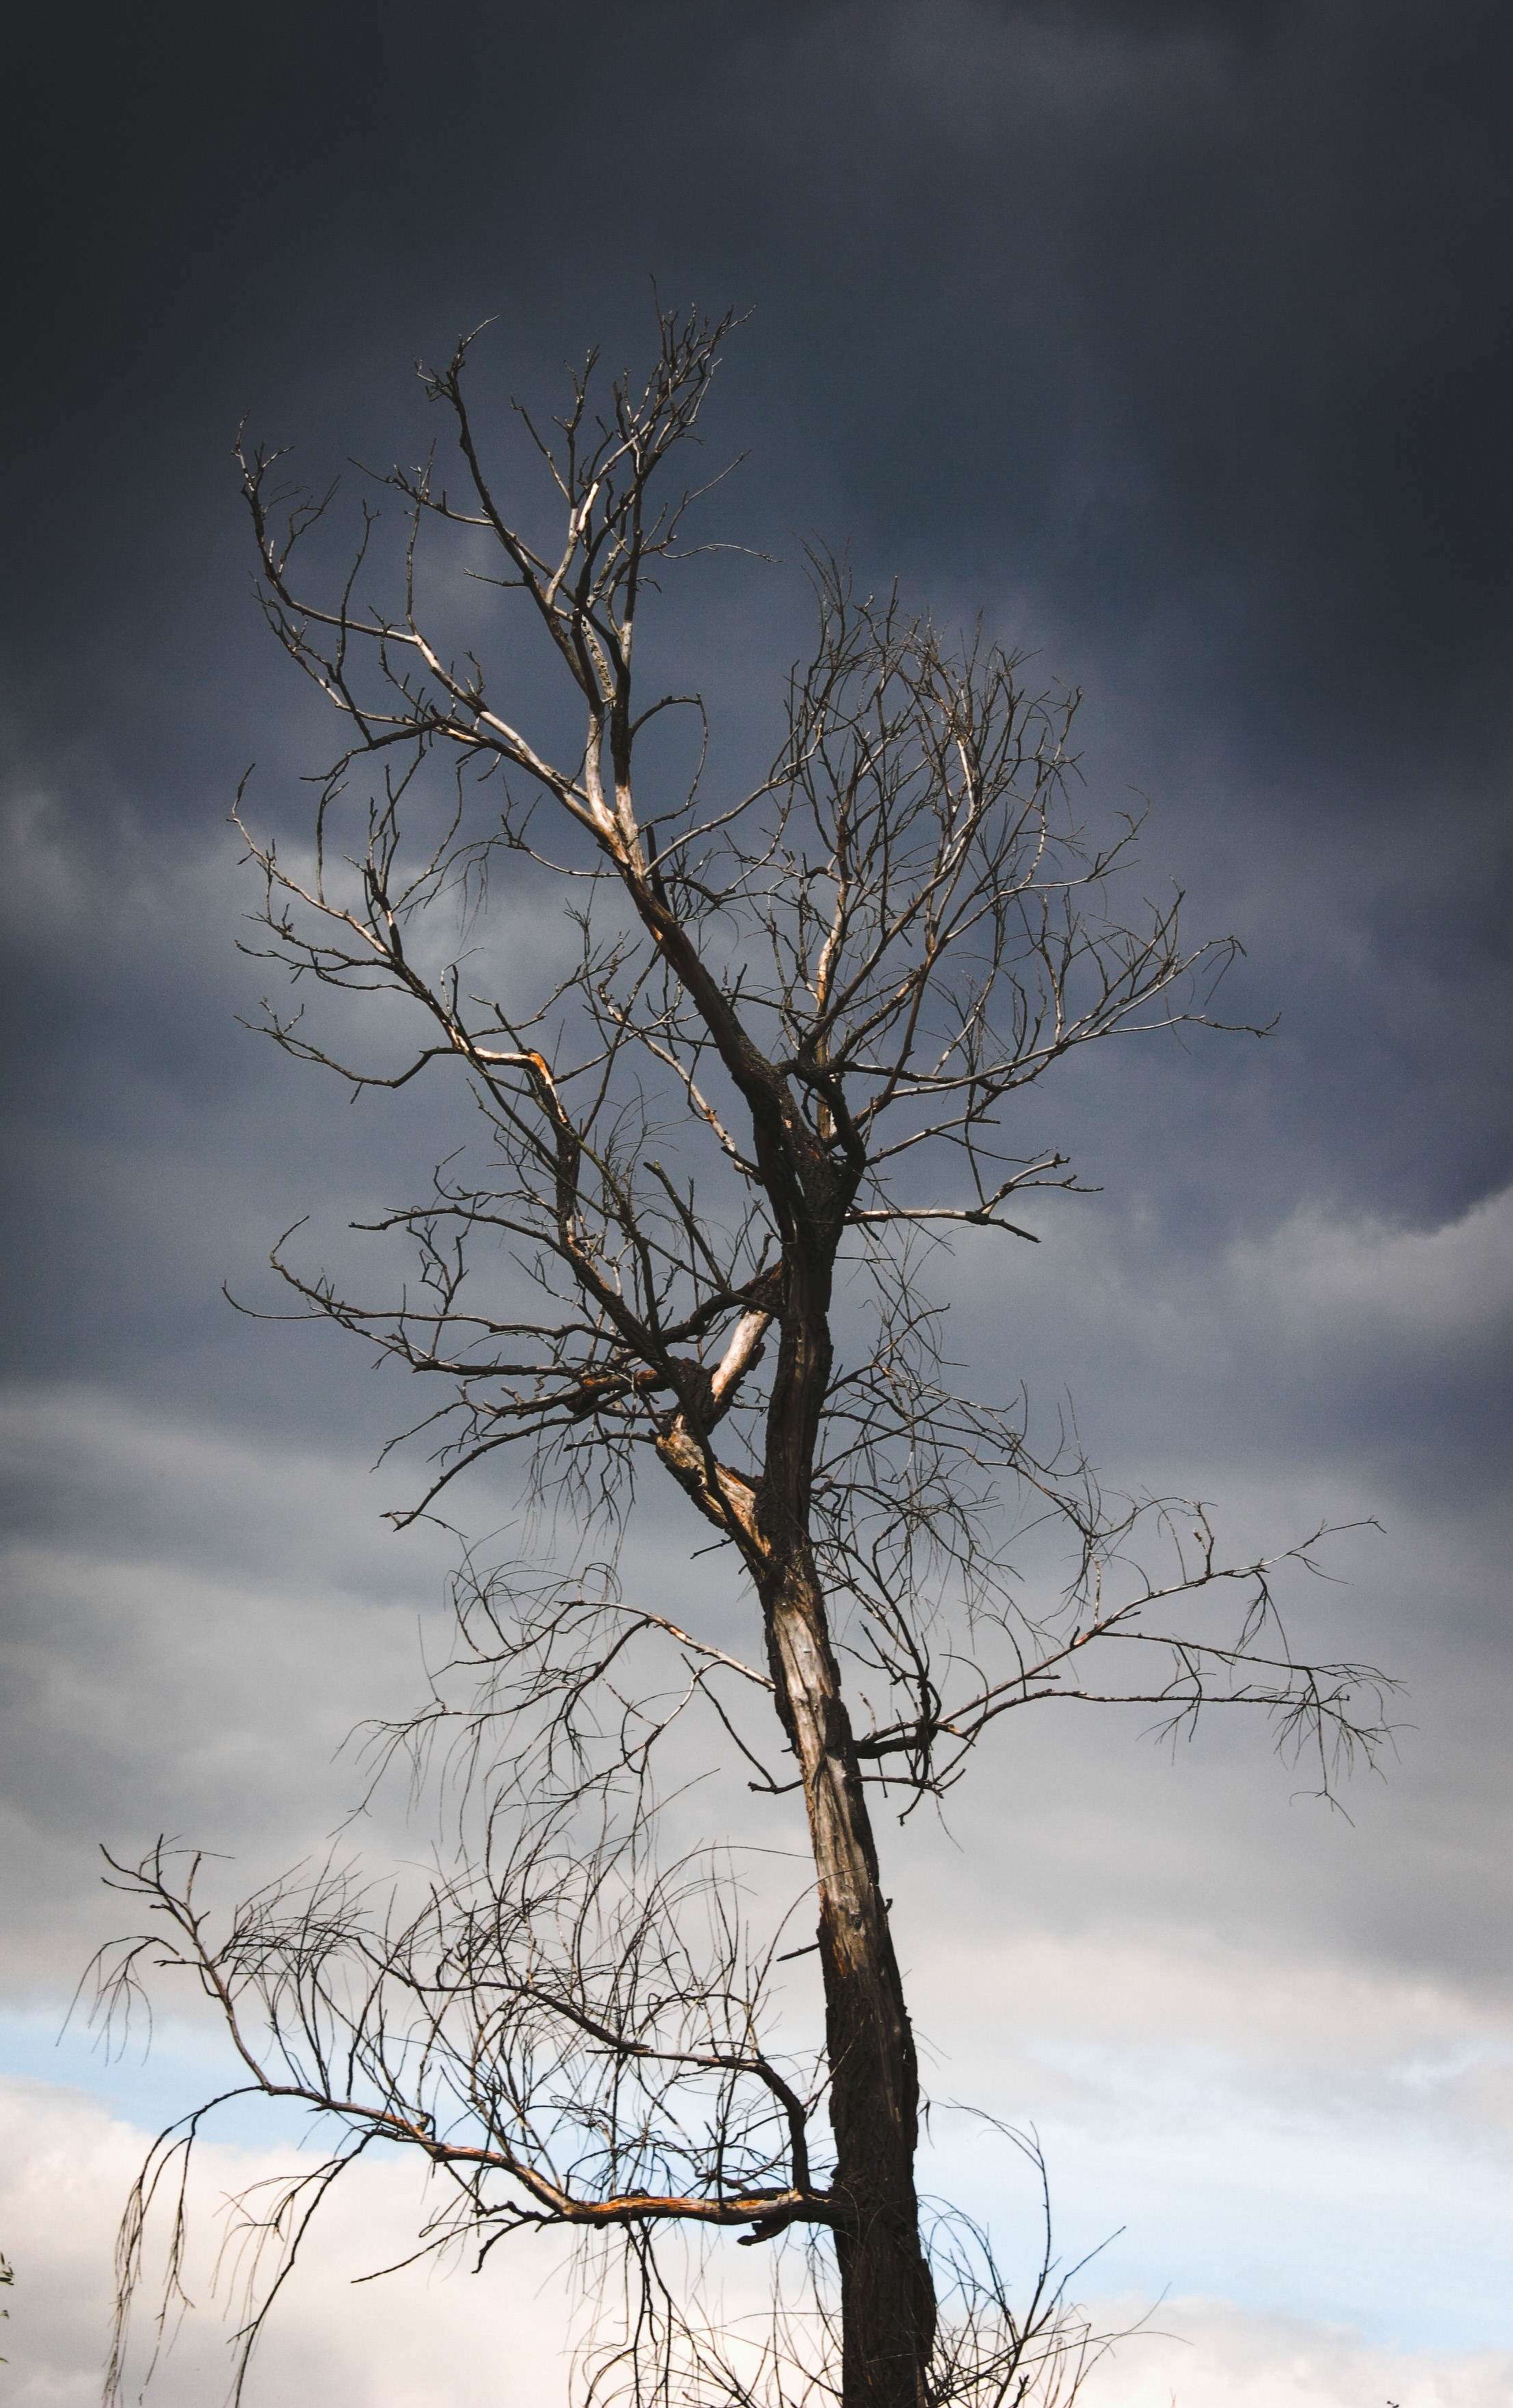
tree, nature, branch, snow, winter, cloud, plant, sky, sunlight, leaf, flower, old, dark, reflection, halloween, weather, storm, dead, season, twig, twigs, clouds, atmospheric phenomenon, plant stem, woody plant